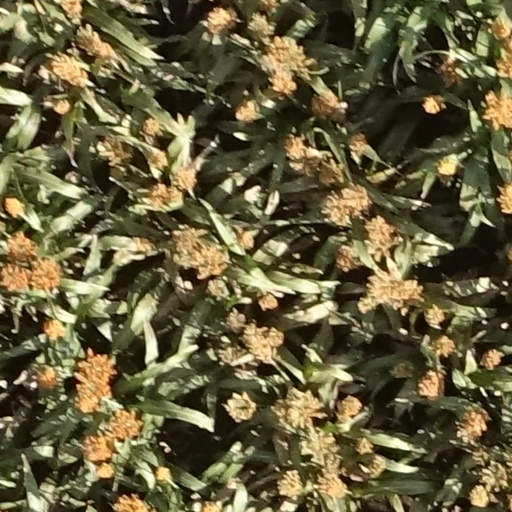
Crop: sorghum